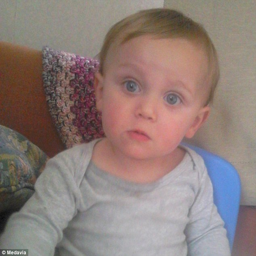
person pictured as a toddler .